Geography of Berlin

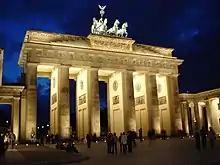
The Brandenburg Gate

The East Side Gallery is an open-air exhibition of art painted directly on the last existing portions of the Berlin Wall. It is the largest remaining evidence of the city's historical division and the inauguration of its restoration occurred in November 2009; the restoration project cost the Berlin city government more than €2 million.